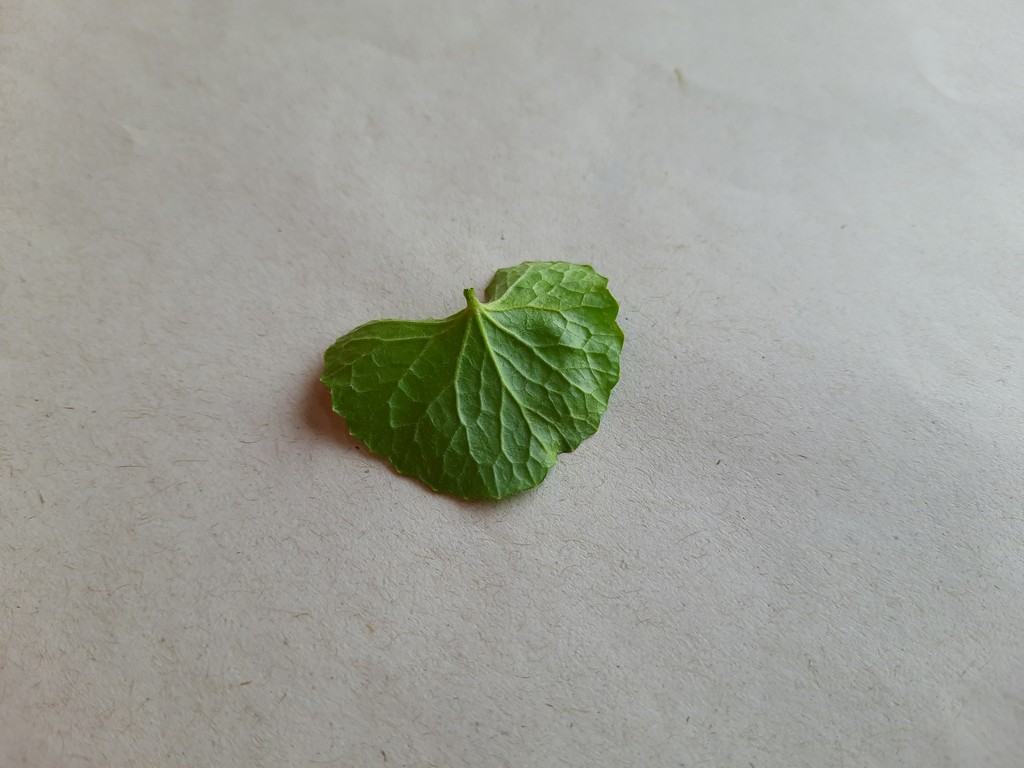
Label: Healthy